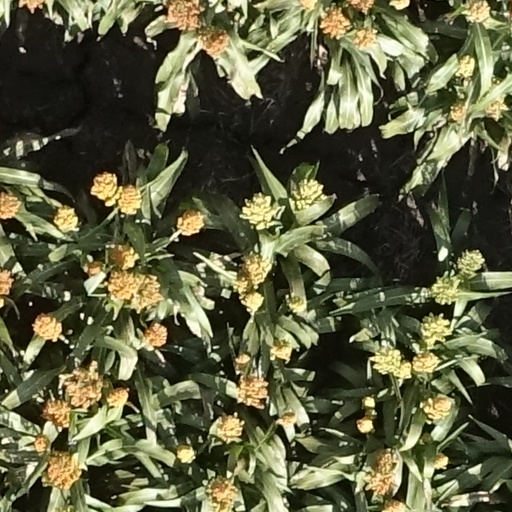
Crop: sorghum